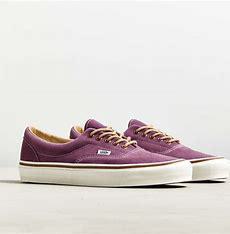
Brand: Vans
Model: Era 95 DX